Sykes and a...

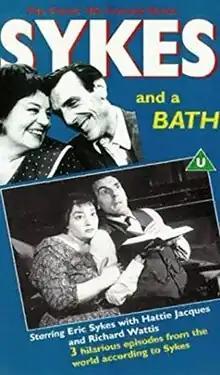
VHS cover

Sykes and a... is a black-and-white British sitcom starring Eric Sykes and Hattie Jacques that aired on BBC1 from 1960 to 1965. It was written by Eric Sykes, Johnny Speight, John Antrobus and Spike Milligan. "Sykes and a..." was the first television series to feature both Sykes and Jacques, who later starred in "Sykes and a Big, Big Show" and "Sykes", the latter of which featured the same characters and reused some of the same scripts.